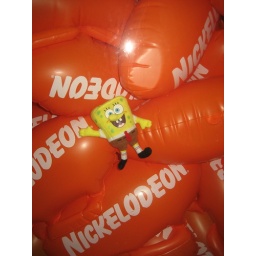
Trapped in the window of the Nickelodeon office